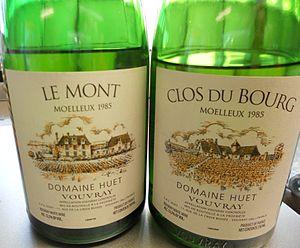
Vouvray AOC moelleux Domaine Huet 1985
Le vouvray est un vin blanc français d'appellation d'origine contrôlée produit autour de Vouvray, en Indre-et-Loire. Il existe avant tout en vin tranquille et aussi en vin effervescent.
Gaston Huet, est un viticulteur français qui a été surnommé le pape du Vouvray.